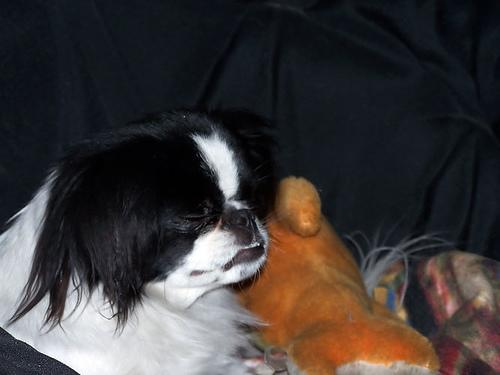
Breed: japanese chin